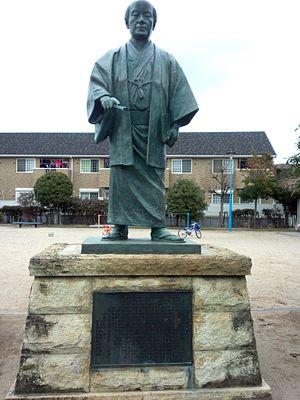
L'historiographie du Japon est l'étude des méthodes et des hypothèses formulées dans l'étude et l'écriture de l'histoire du Japon.
Yamagata Bantō est un résident bien connu d'Osaka, tout à la fois commerçant et érudit. Il est clerc de la bourse d'échange des marchands Masuya. Il étudie le confucianisme auprès de Nakai Chikuzan et de son frère Nakai Riken, et l'astronomie auprès d'Asada Gōryū de l'école Kaitokudō du temps de son âge d'or. En dépit de sa mauvaise vue, il consacre 18 ans de sa vie à écrire l'ouvrage intitulé Yumenoshiro qui ne comporte pas moins de 12 volumes. Dans ce livre, il soutient la théorie héliocentrique, critique l'âge des dieux et plaide en faveur de l'athéisme. Il joue un rôle de pionnier dans l'émergence de la pensée moderne au Japon.